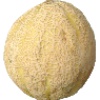
Label: cantaloupe